Jeff Green (basketball)

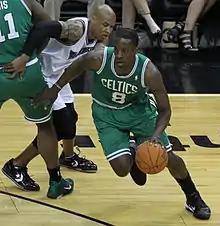
Green with the Celtics in April 2011

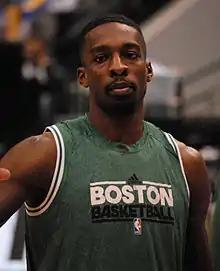
Green with the Celtics in March 2013

On February 24, 2011, Green was traded, along with Nenad Krstić and a 2012 first-round pick, to the Boston Celtics in exchange for Kendrick Perkins and Nate Robinson. Green recorded a double-double in his first start as a Celtic against the Washington Wizards on April 11, 2011, recording 20 points, a career-high-tying 15 rebounds, four assists and two steals. Green improved his field goal percentage after the trade to the Celtics, shooting 48.5 percent from the floor in 26 games after shooting 43.7 percent with the Thunder.